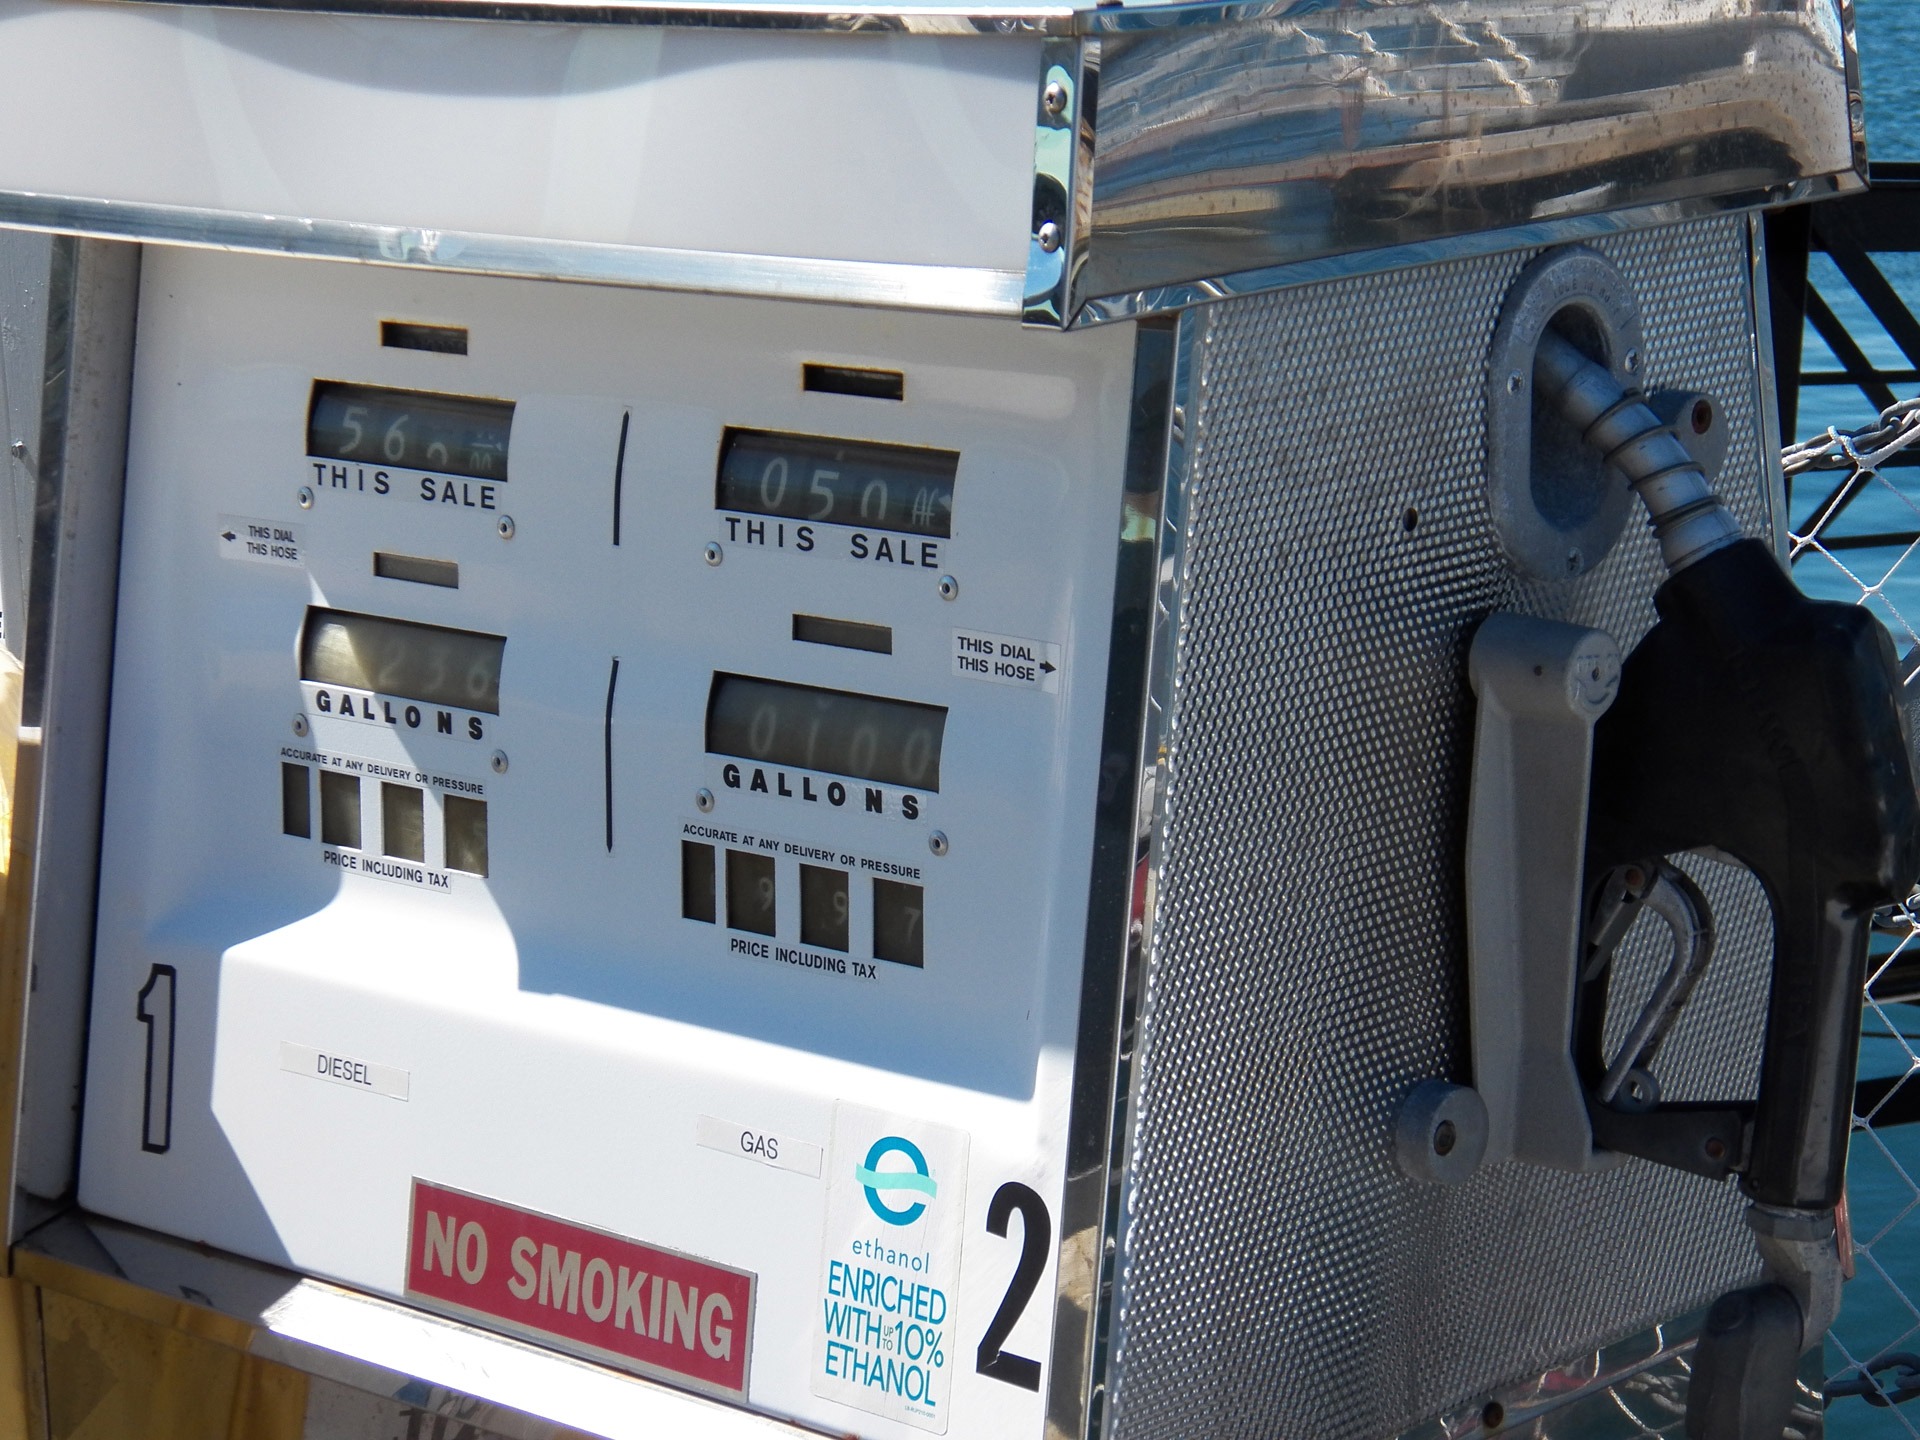
dock, technology, pier, machine, electricity, gas station, energy, gas pump, product, boating, boats, gas, fuel, fill up, filling station, personal computer hardware